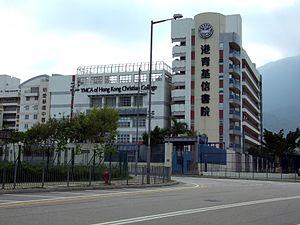
YMCA de Hong Kong Christian College, en abrégé YHKCC, est une école secondaire située à Tung Chung, Lantau Island, Hong Kong, sous le régime de subvention directe du Bureau de l' éducation. C'est la première école secondaire parrainée par le YMCA de Hong Kong.